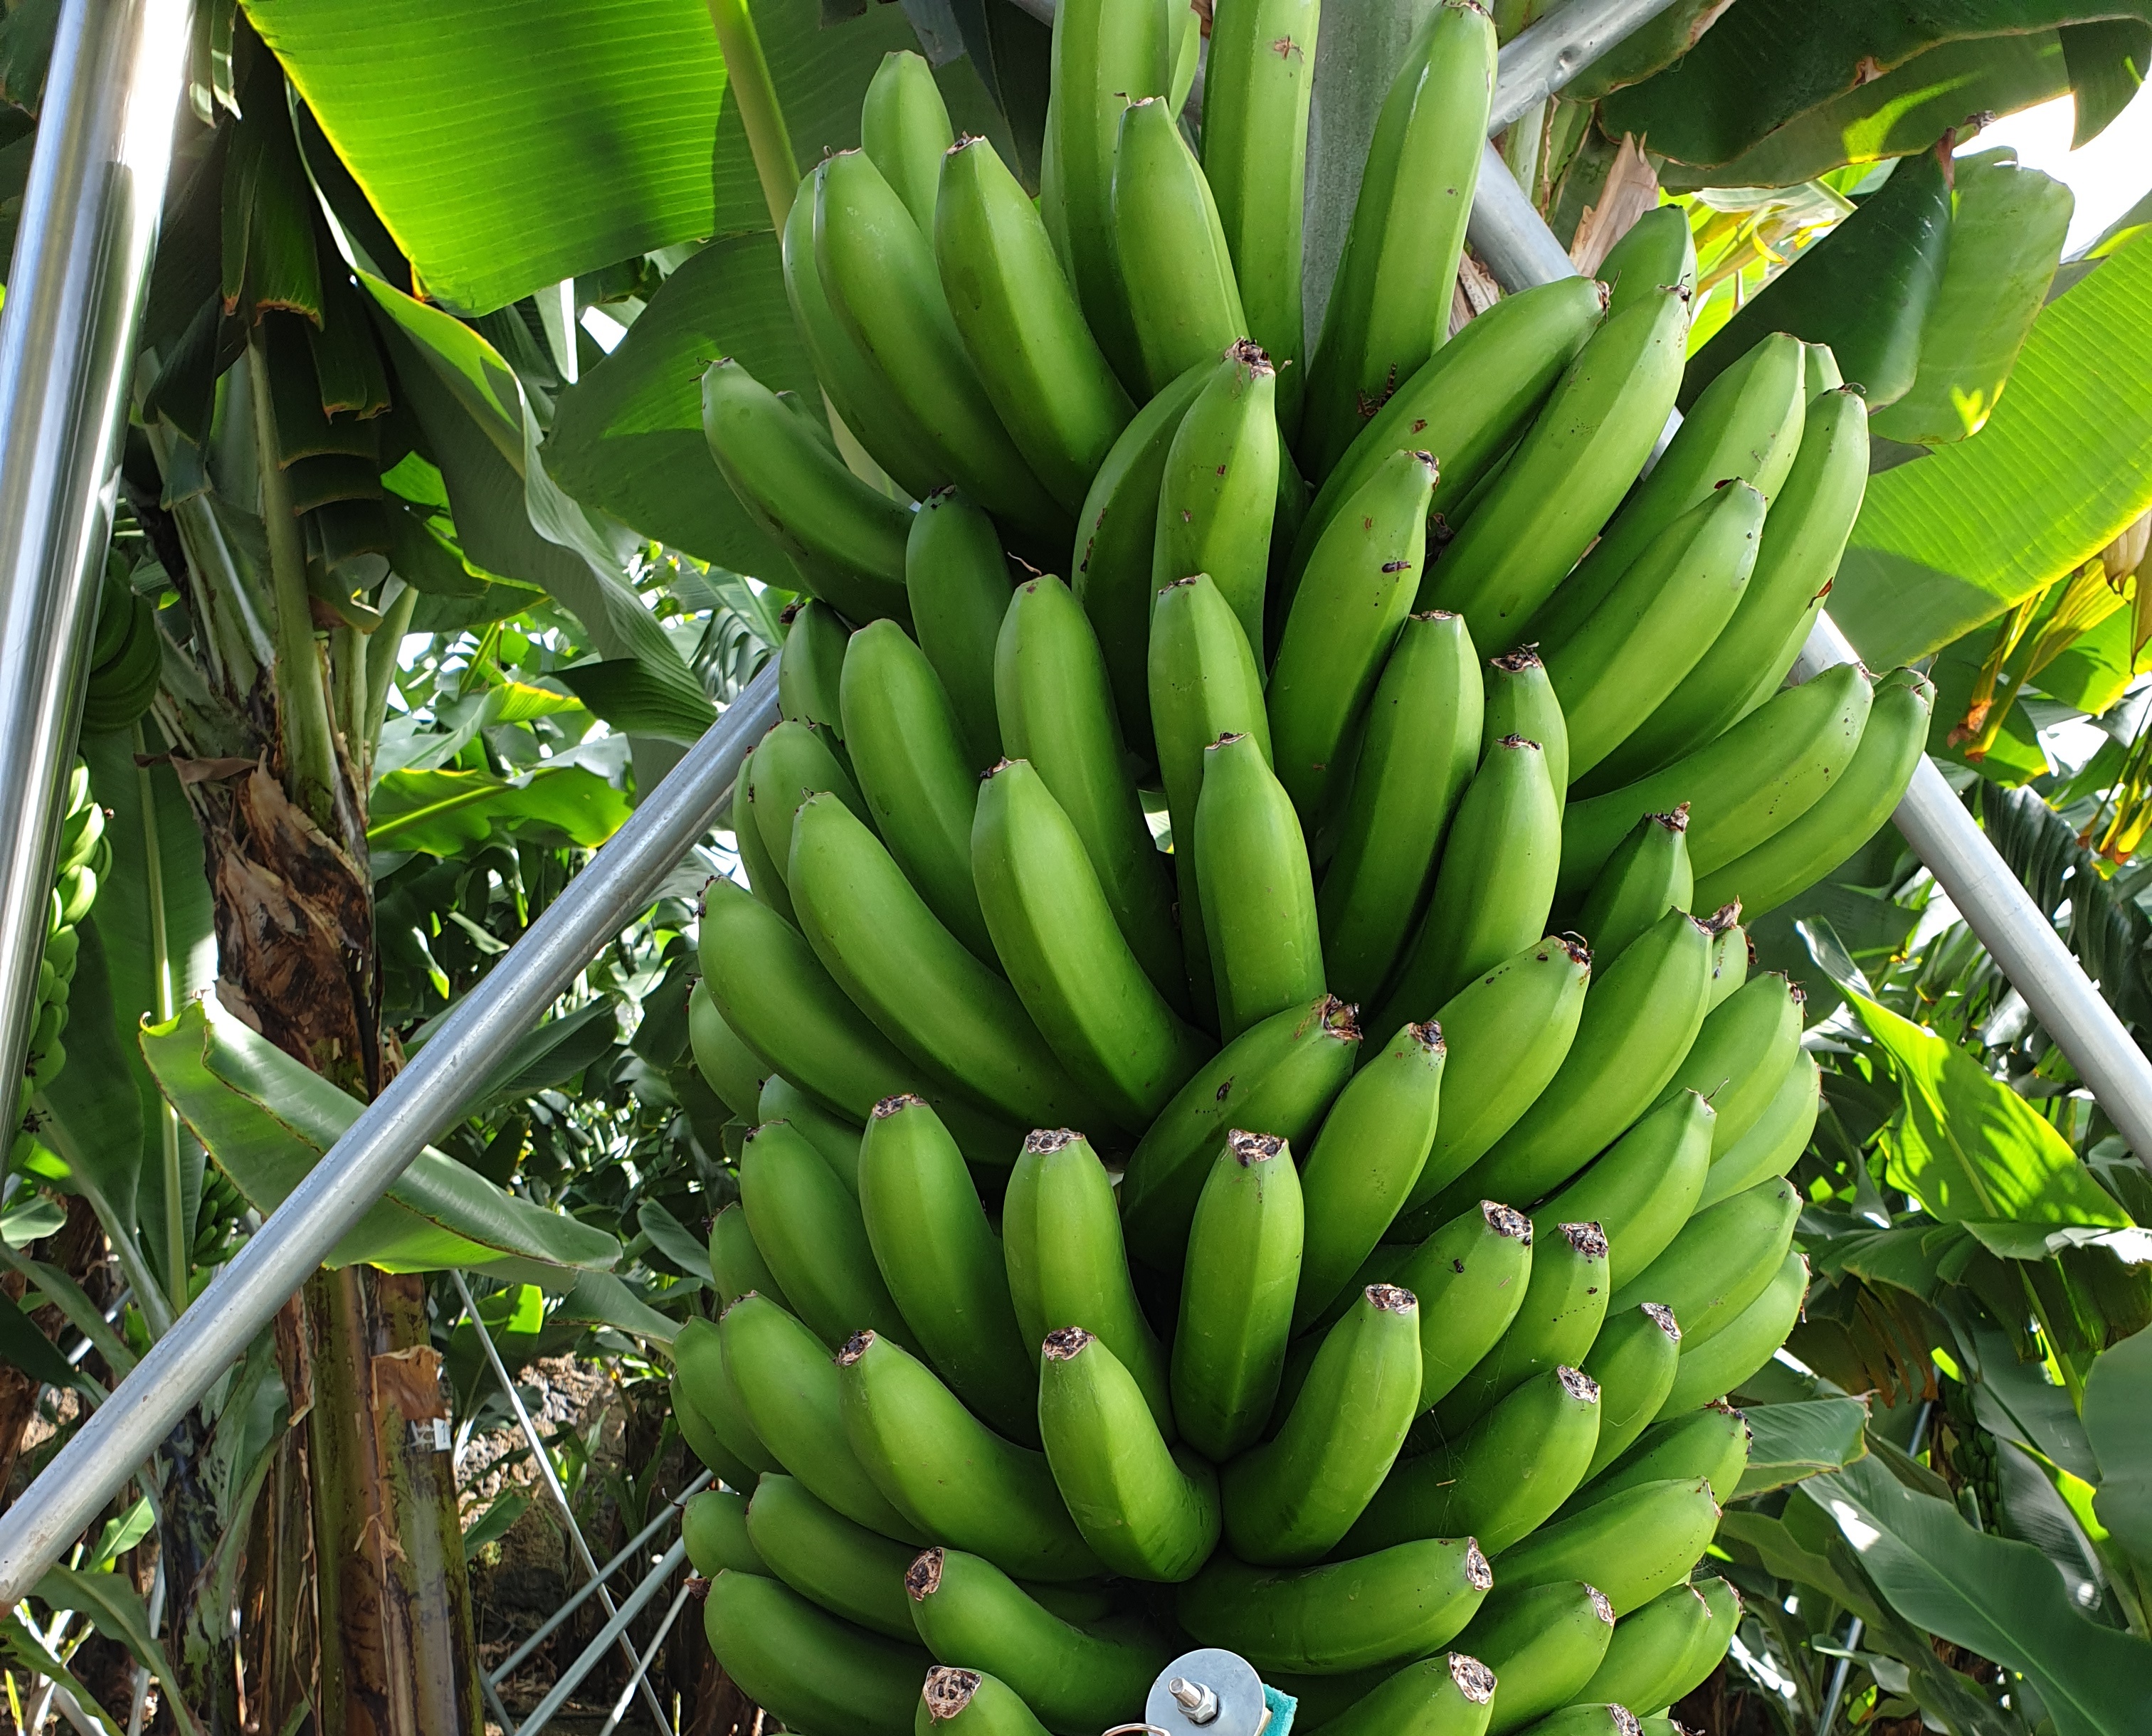
Label: Cut